Marcelo (footballer, born 1988)

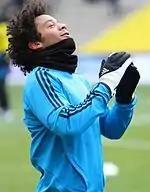
Marcelo training with Real Madrid in 2012

Under the next head coach Manuel Pellegrini, Marcelo consistently featured in the starting XI for his versatility and pace along the left flank in offensive and defensive roles. He continued to be employed as a left-winger under Pellegrini, and reached the top of the assist charts of La Liga in the 2009–10 season. He admitted in a press conference at the end of 2009, "I now feel better playing as a winger." His successful performance in Real Madrid's 2009–10 campaign earned him a contract extension on 5 February 2010 with the club until June 2015. This season proved to be his breakthrough season at the club.